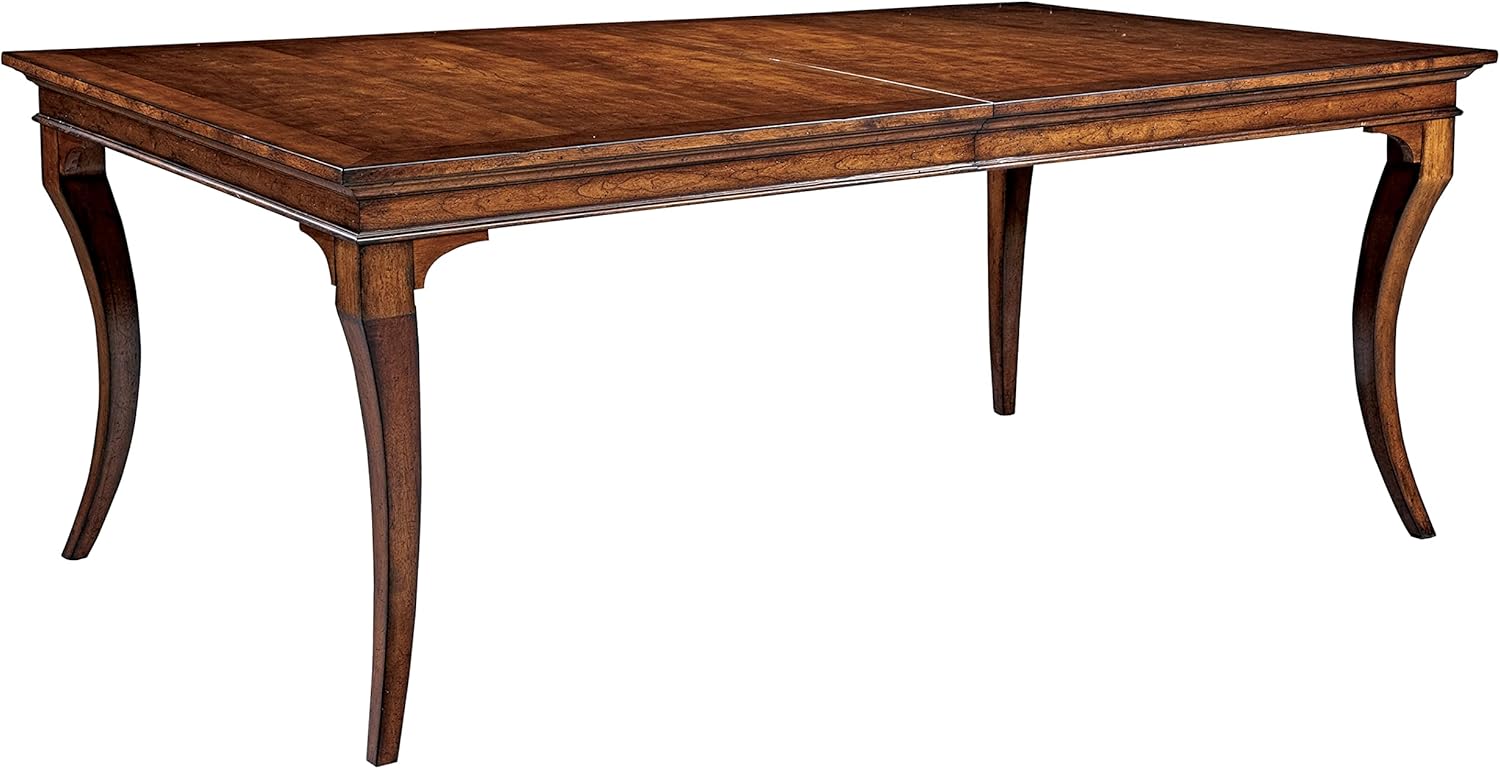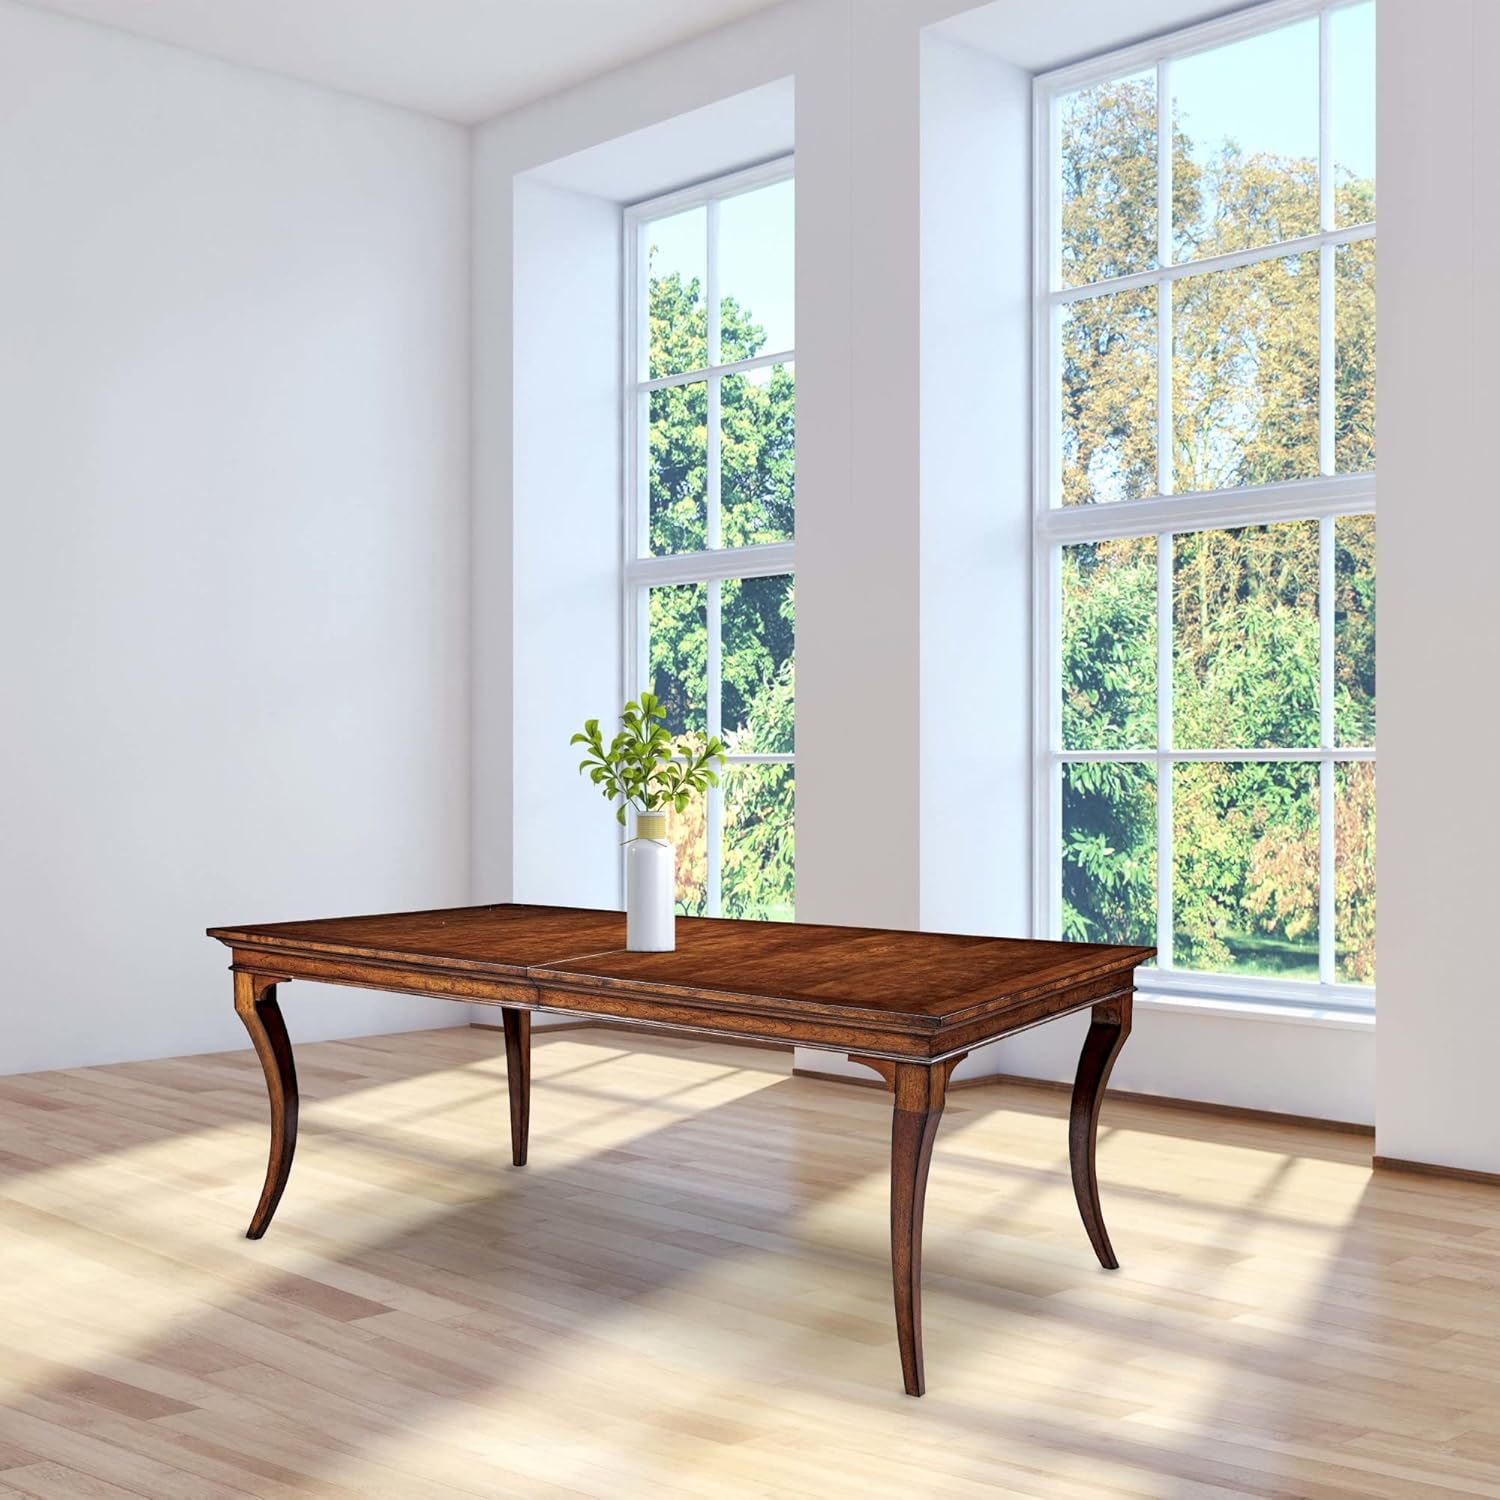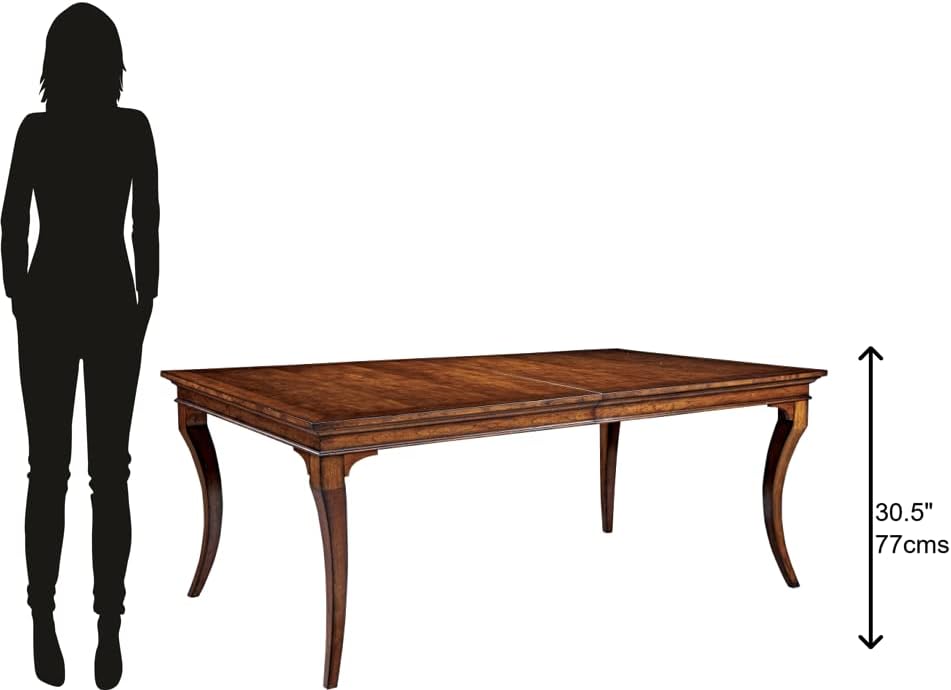
Hekman Furniture European Legacy Dining Room Table – Macadamia Finish, Rustic American Cherry Veneers & Select Solids, Planked Veneered Top, Mid Century Modern Dining Room Furniture
Category: Amazon Home
From the brand Hekman Furniture, this rectangle dining table is perfect to host small family dinners to lavish dinner parties. It is made of rustic American cherry veneers and select solids wood that makes it durable for long-time use. The light distressing and glossy Macadamia finish of the table gives your décor a mid-century look. The dark brown color of the table perfectly matches your existing furniture. The compact size of this space-saving dining table makes it easier to adjust, without it occupying much of your space. Give your dining area a mid-century look with this extendable dining table from Hekman Furniture.  Hekman is a luxury furniture company that provides beautiful furniture for your home. Find anything you need for entertainment, dining room, bedroom, office, living room, and accent pieces that combine function, comfort, and style for your home decor. Entertain guests, family, and friends in style with reliable and beautiful furniture that is sure to be a showstopper. Hekman furniture has a quality that exceeds its competitors with a high level of craftsmanship to create an exceptional standard for traditional furniture.
Features: MID CENTURY MODERN DINING TABLE: This Hekman dining table is finished in a dark brown Macadamia finish that gives it a classic mid-century look. The table features a designer planked veneer top with solid hardwood banded edge. | EXCELLENT MATERIAL: The table is made of rustic American cherry veneers and select solids that give it a sturdy structure. This wooden dining table features light distressing that further complements its mid-century look. It requires some assembly. | STYLISH CONVERTIBLE TABLE: With the extendable design of the table, you can extend the table to accommodate it according to your guests. It comes with two 18" leaves that extend the table from 94" (239 cm) to 112" (284 cm). | DIMENSIONS: This long dining table is 76" (193 cm) wide, 44" (112 cm) deep, and 30.5" (77 cm) tall. It has a floor apron height of 26" (66 cm). The compact size of the table makes it perfect to adjust in your dining table or even kitchen. | EXCEPTIONAL STANDARD: Hekman Furniture has a quality that exceeds its competitors with a high level of craftsmanship to create an exceptional standard for traditional furniture in the home and create meaningful statement pieces that you will fall in love with.